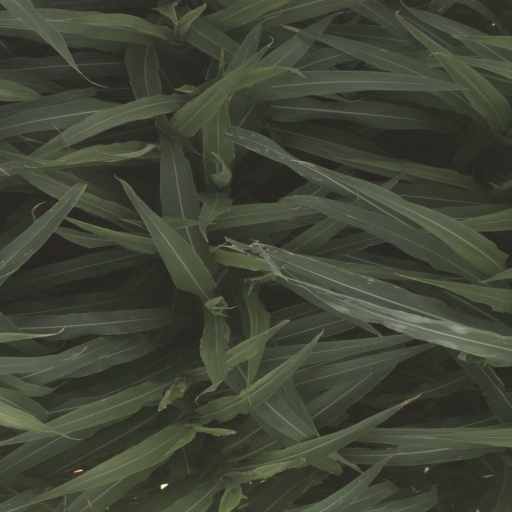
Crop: sorghum